Medair

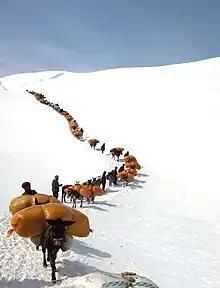

As a signatory of the Code of Conduct for the International Red Cross and Red Crescent Movement and NGOs in Disaster Relief, Medair provides humanitarian aid to the most vulnerable—regardless of race, gender, religion, age, or nationality.